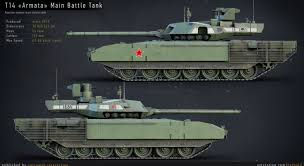
Label: T-14